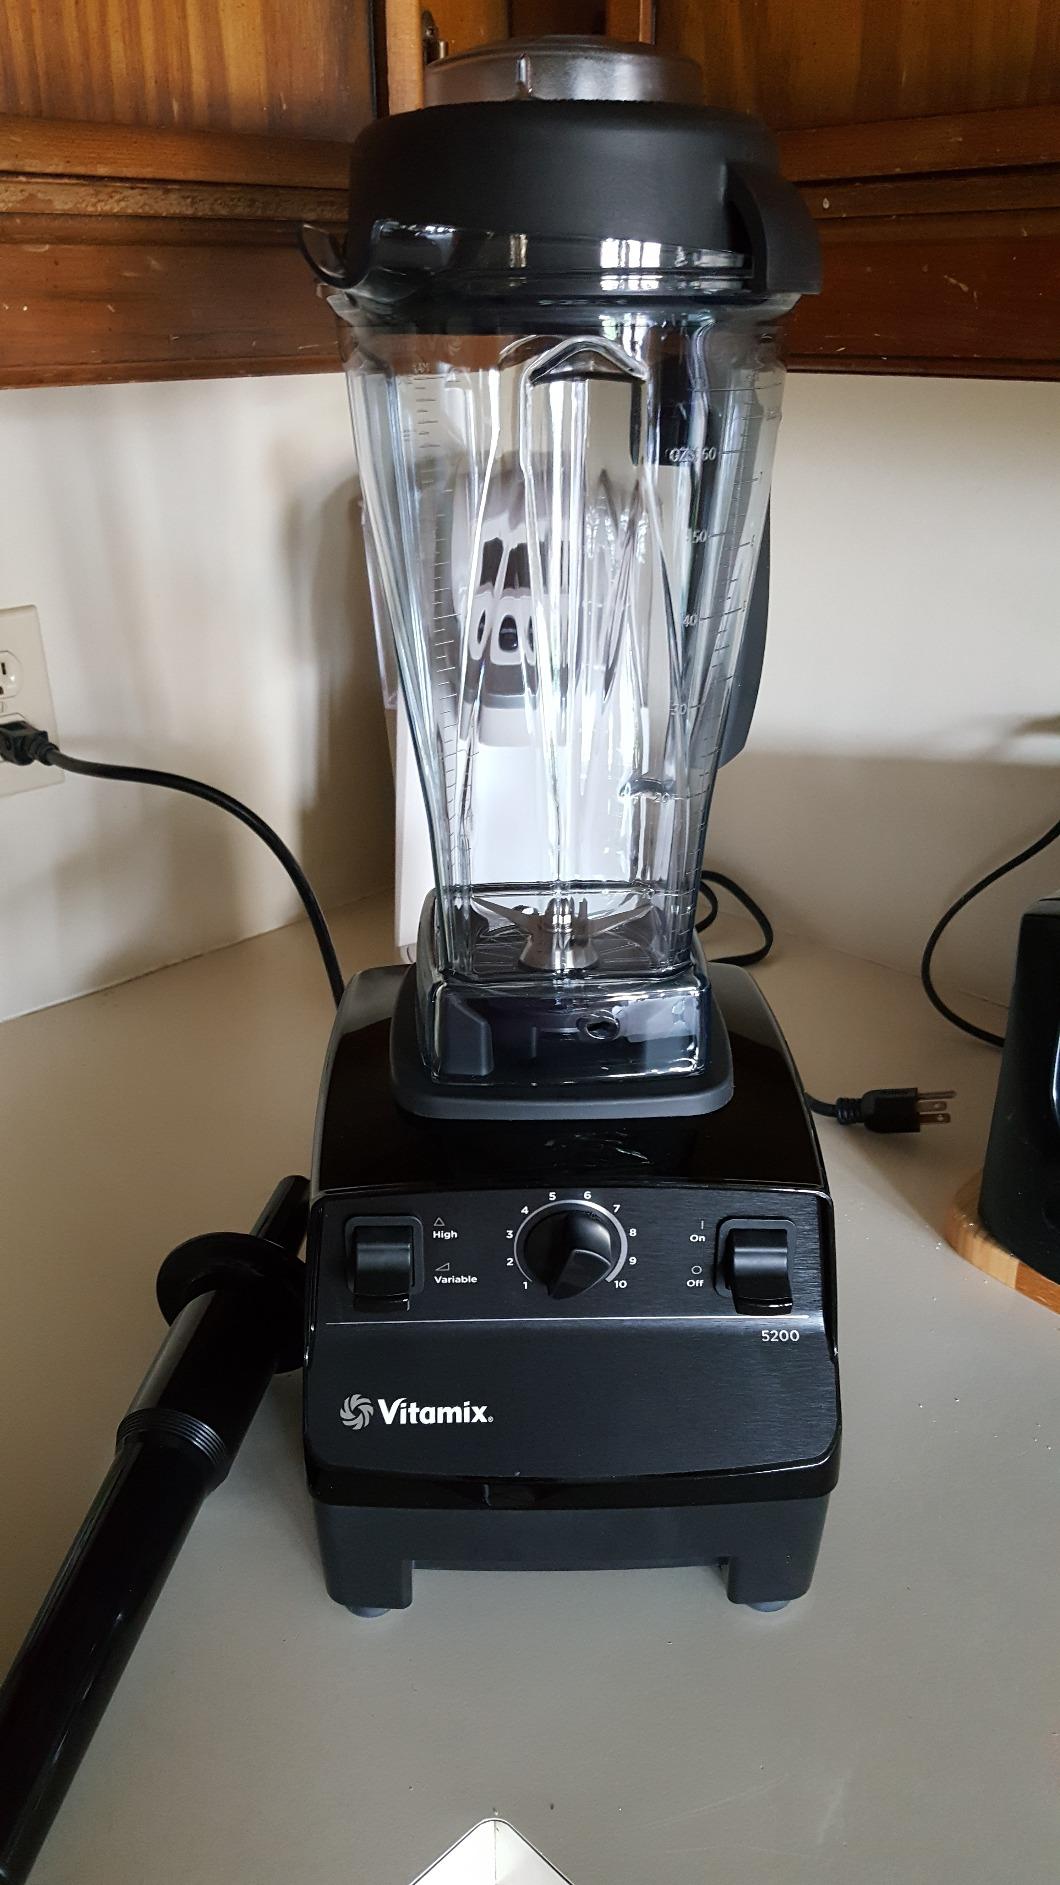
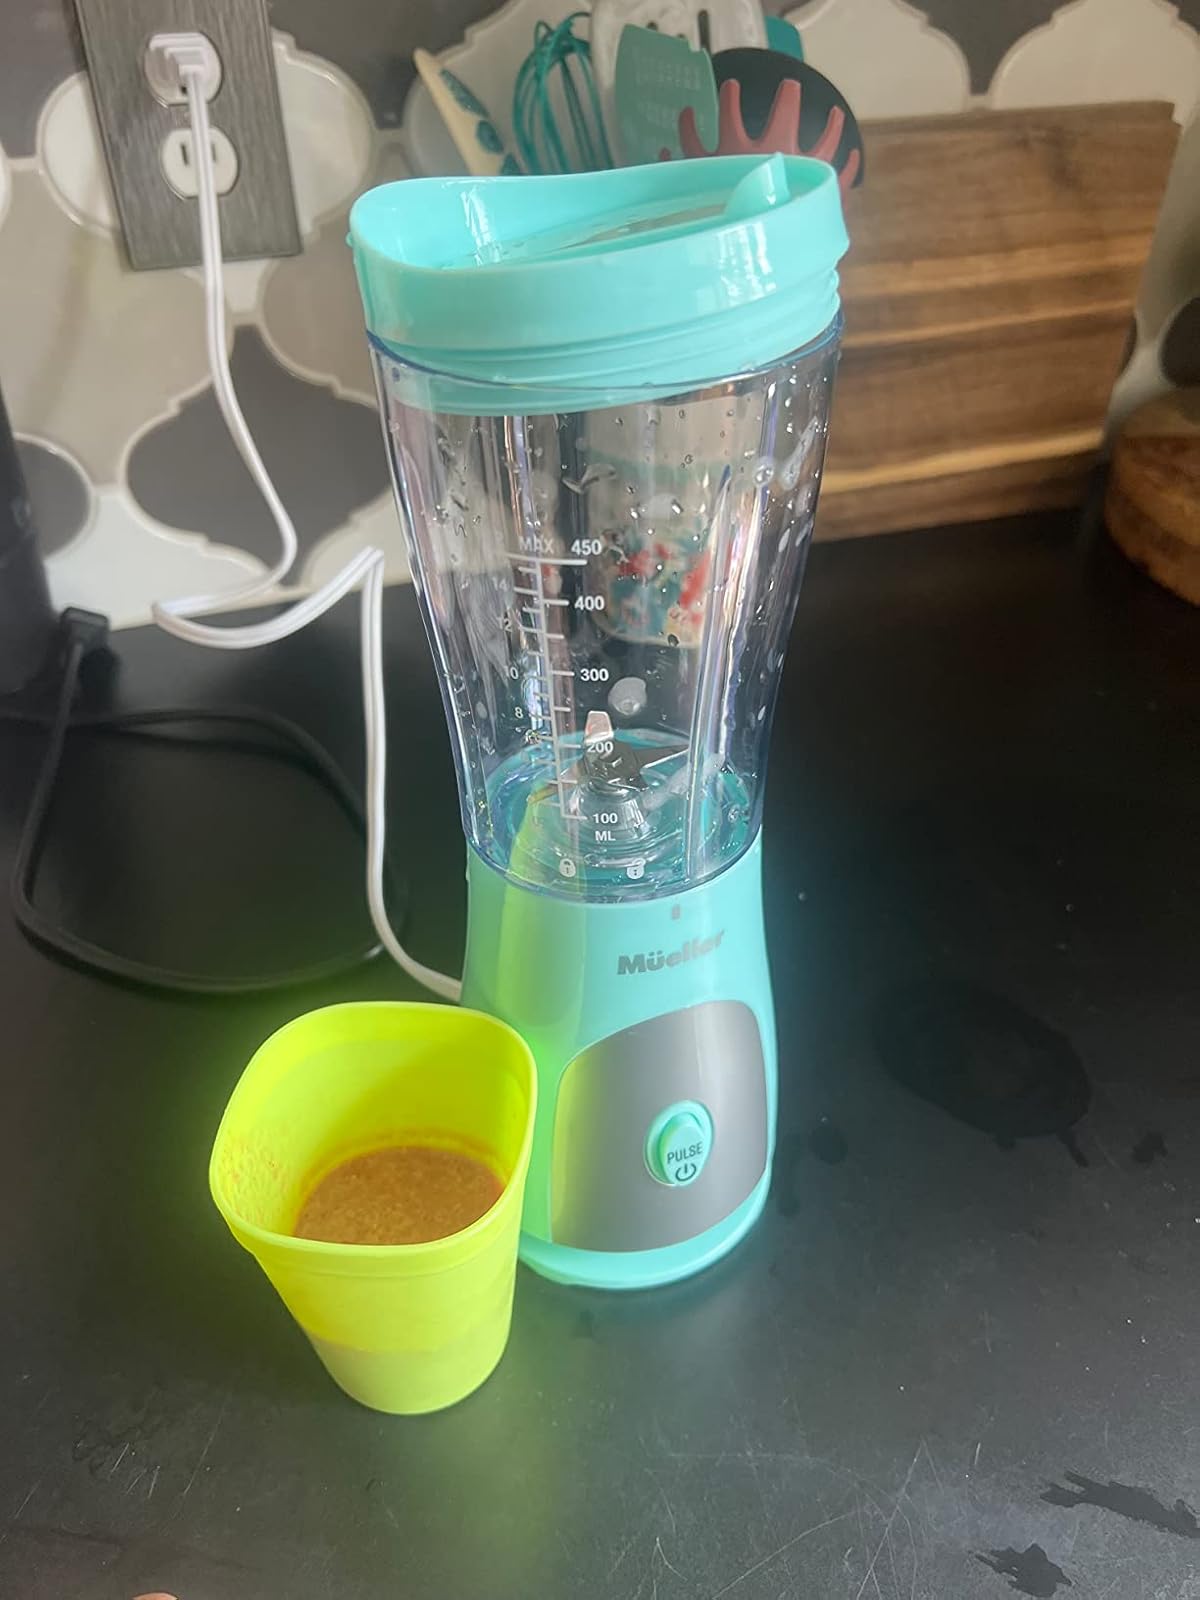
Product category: items_blender
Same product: no